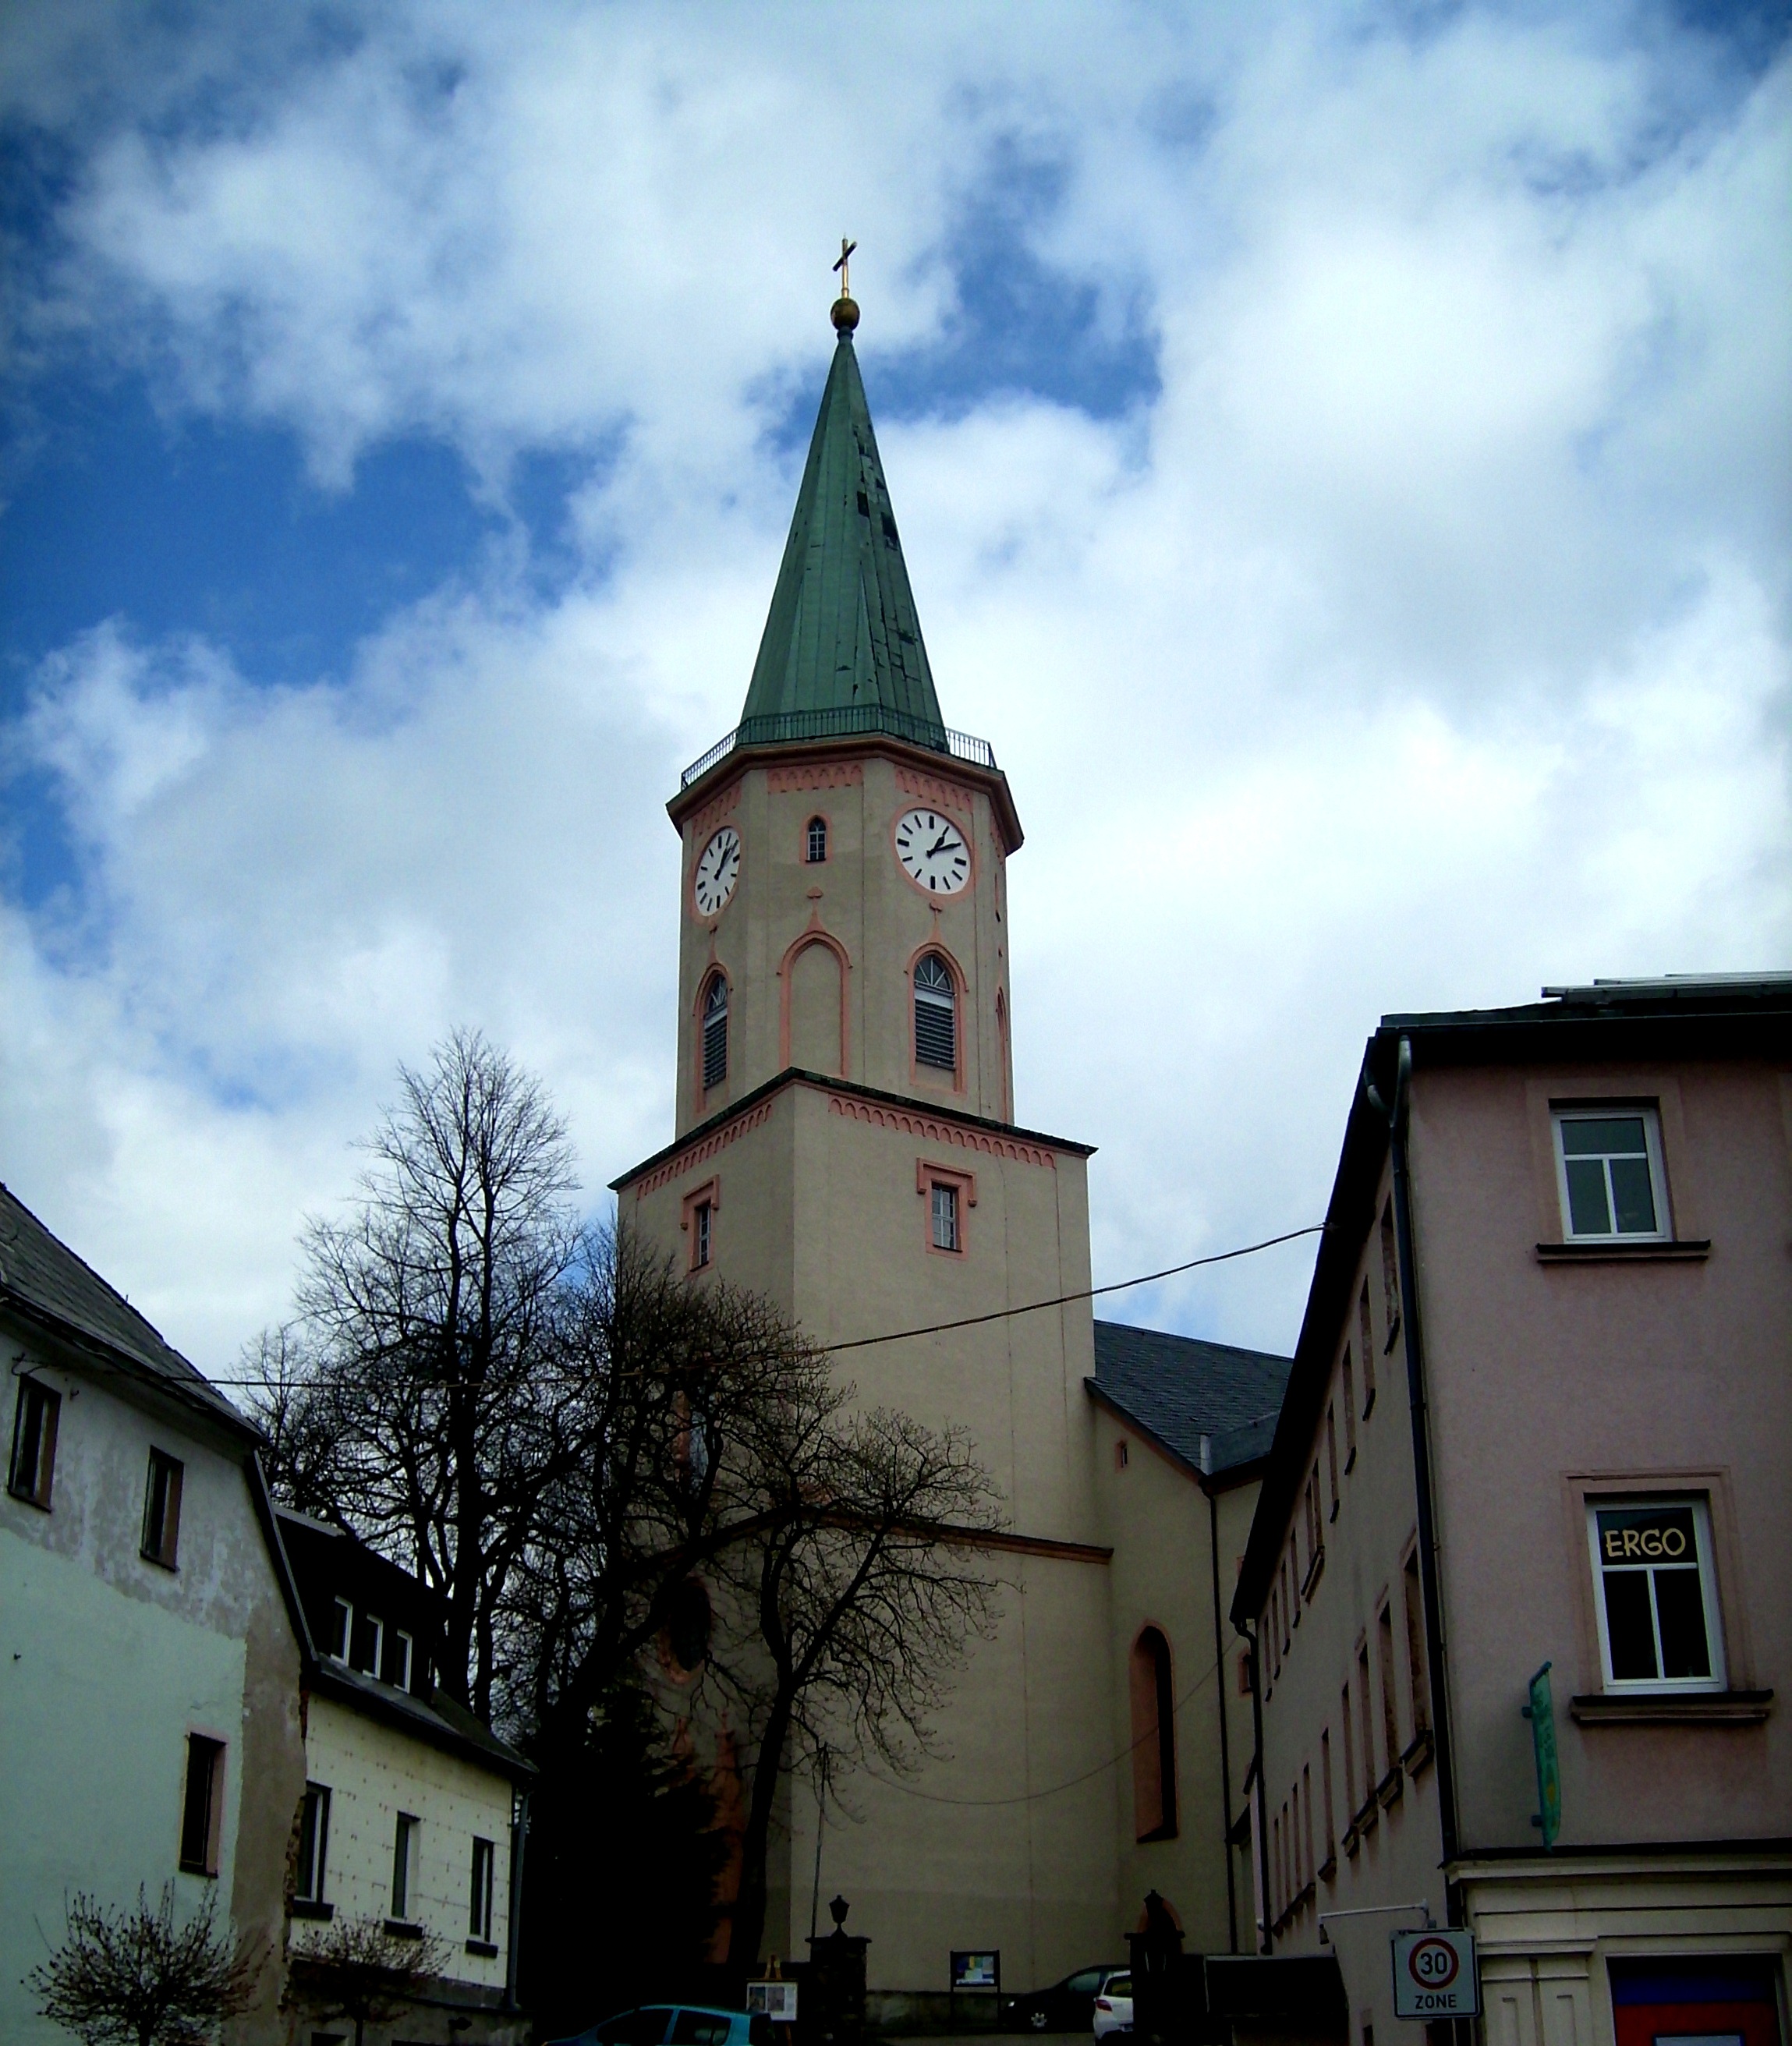
town, building, chateau, city, tower, church, place of worship, bell tower, spire, steeple, sayda